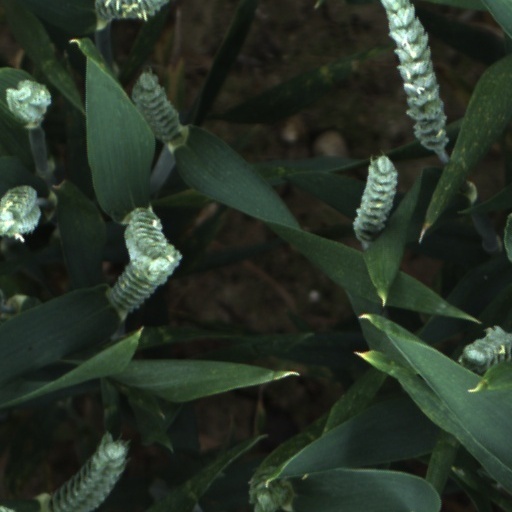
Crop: wheat